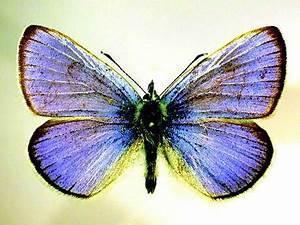
butterfly